Circular Mound Altar

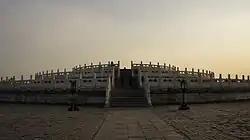
Circular Mound Altar

The Circular Mound Altar is an outdoor empty circular platform on three levels of marble stones, located in Beijing, China. It is part of the Temple of Heaven.